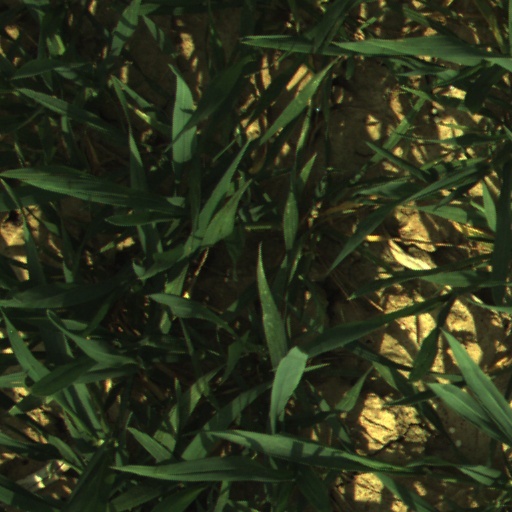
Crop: wheat